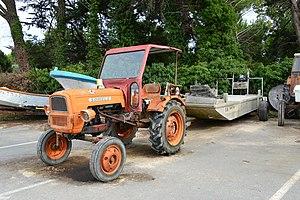
Un tracteur agricole Someca 215 (SL) utilisé pour tracter une remorque à chaland ostréicole. Ce tracteur est rouillé car il est laissé dehors et attaqué par l’eau de mer. Les Portes-en-Ré, parking de La Patache, Île de Ré, Charente-Maritime, France.
La série Fiat Diamante est une gamme de tracteurs agricoles fabriqués par le constructeur italien Fiat Trattori à partir de 1963. Cette série sera également produite par les filiales étrangères du groupe et sous licence par des constructeurs étrangers.